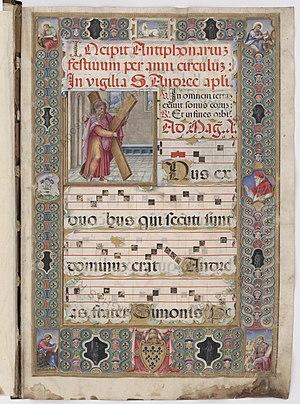
Vincent Raymond est un enlumineur actif à Rome entre 1535 et 1557, né à une date inconnue à Lodève en Languedoc et mort à Rome le 10 février 1557.